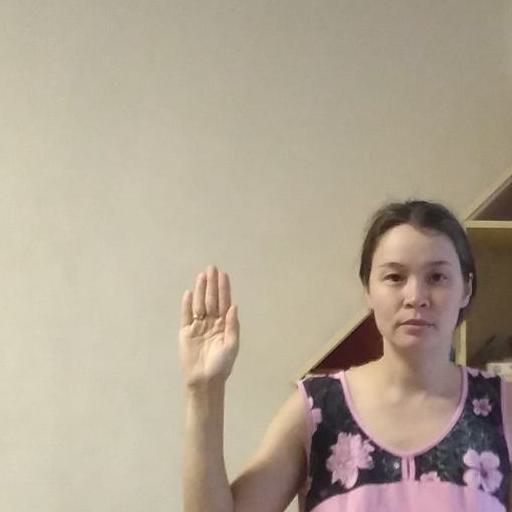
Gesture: stop